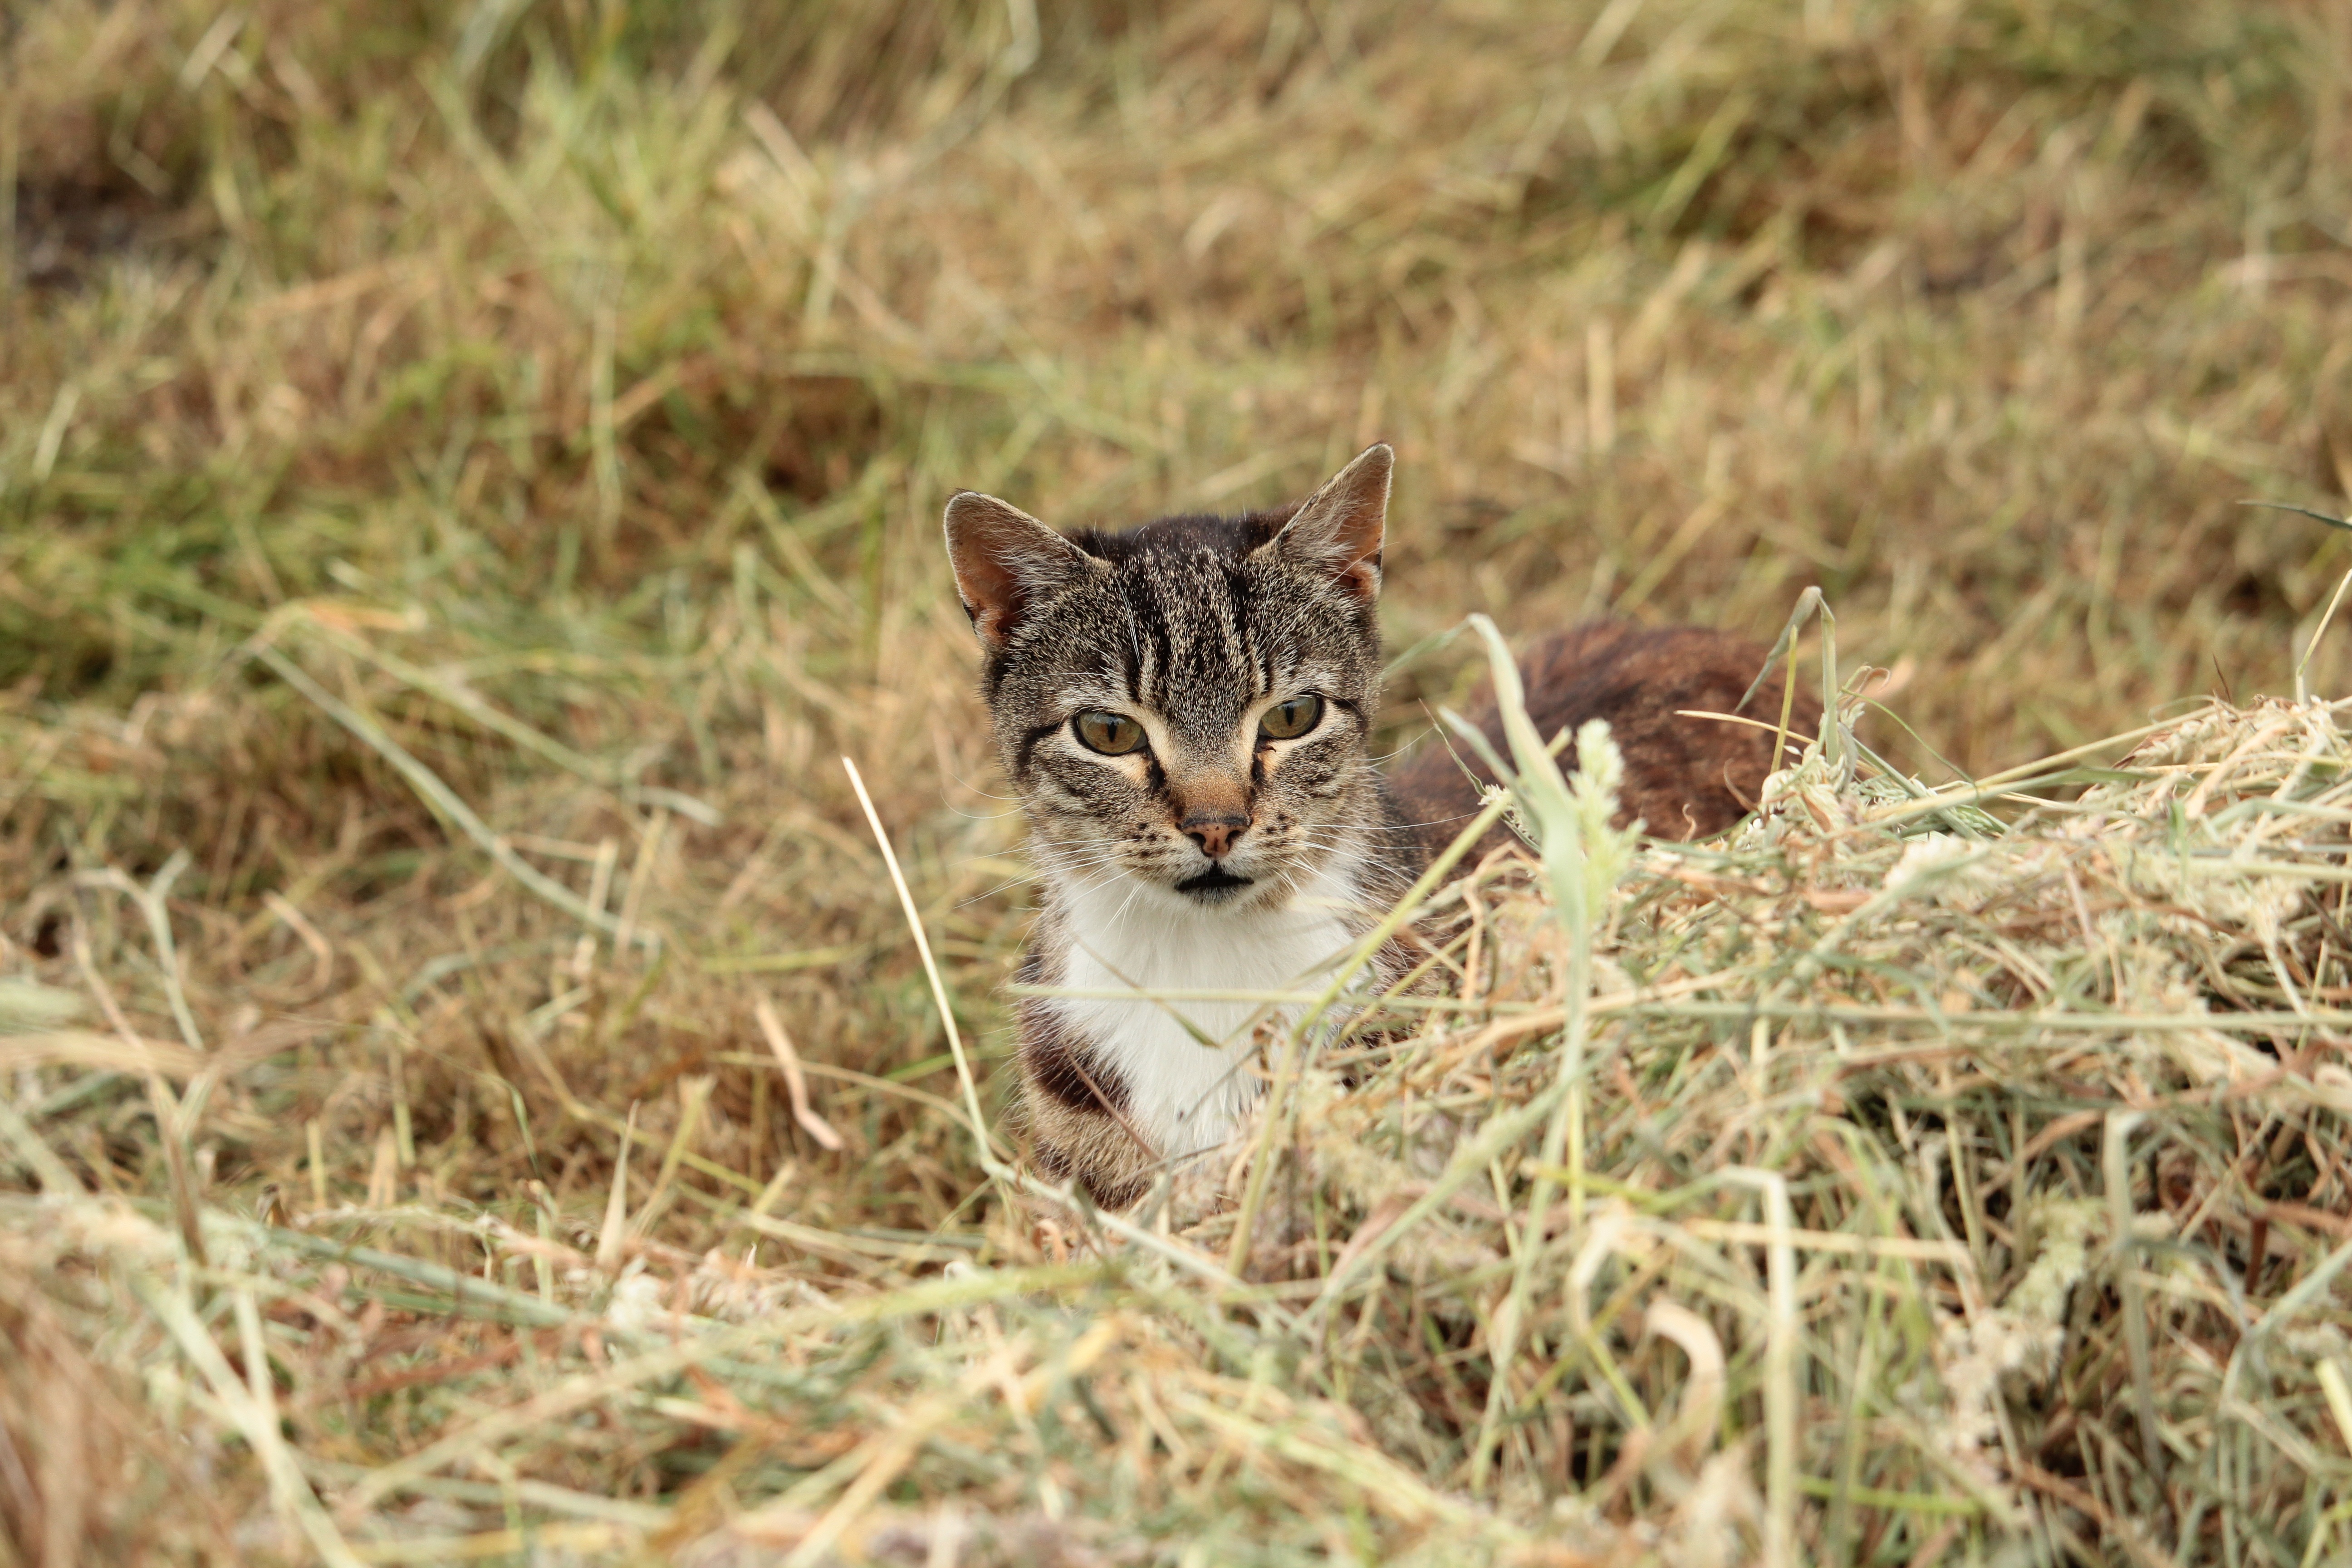
nature, grass, meadow, prairie, animal, wildlife, cat, mammal, fauna, whiskers, adidas, vertebrate, hunting, curious, lynx, bobcat, cat's eyes, wild cat, lauer, small to medium sized cats, cat like mammal, mousehunt film